Bhabhi (1938 film)

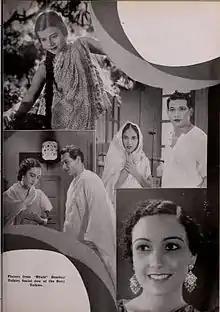
Screenshots of "Bhabhi" from "Filmindia" January 1939

Bhabhi (Sister-in-Law) is a 1938 social family drama Hindi film directed by Franz Osten. The film was based on a Bengali novel written by Sharadindu Bandyopadhyay called "Bisher Dhoan" ("বিষের ধোঁয়া"). Bandyopadhyay was a famous Bengali novelist and short story writer also known as the creator of the fictional detective Byomkesh Bakshi. The cinematographers were Wirsching and Pareenja. Dialogues and lyrics by J. S. Casshyap. V. H. Desai, the comedian, got his "big break" in "Bhabhi" when he joined Bombay Talkies. He became popular as the nervous father of the heroine Renuka Devi. S. N. Tripathi started his acting with a small role in the film. The film had the new found Renuka Devi in the lead.